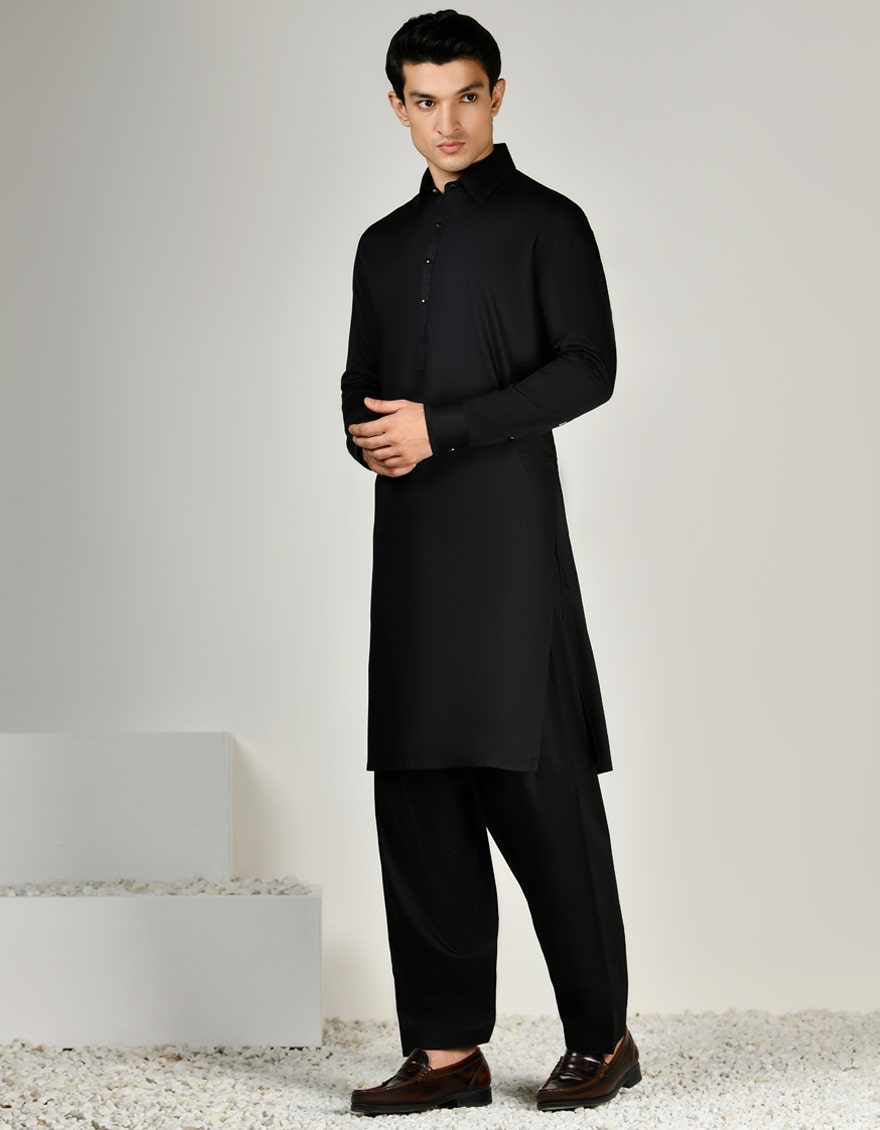
black kurta pajamas